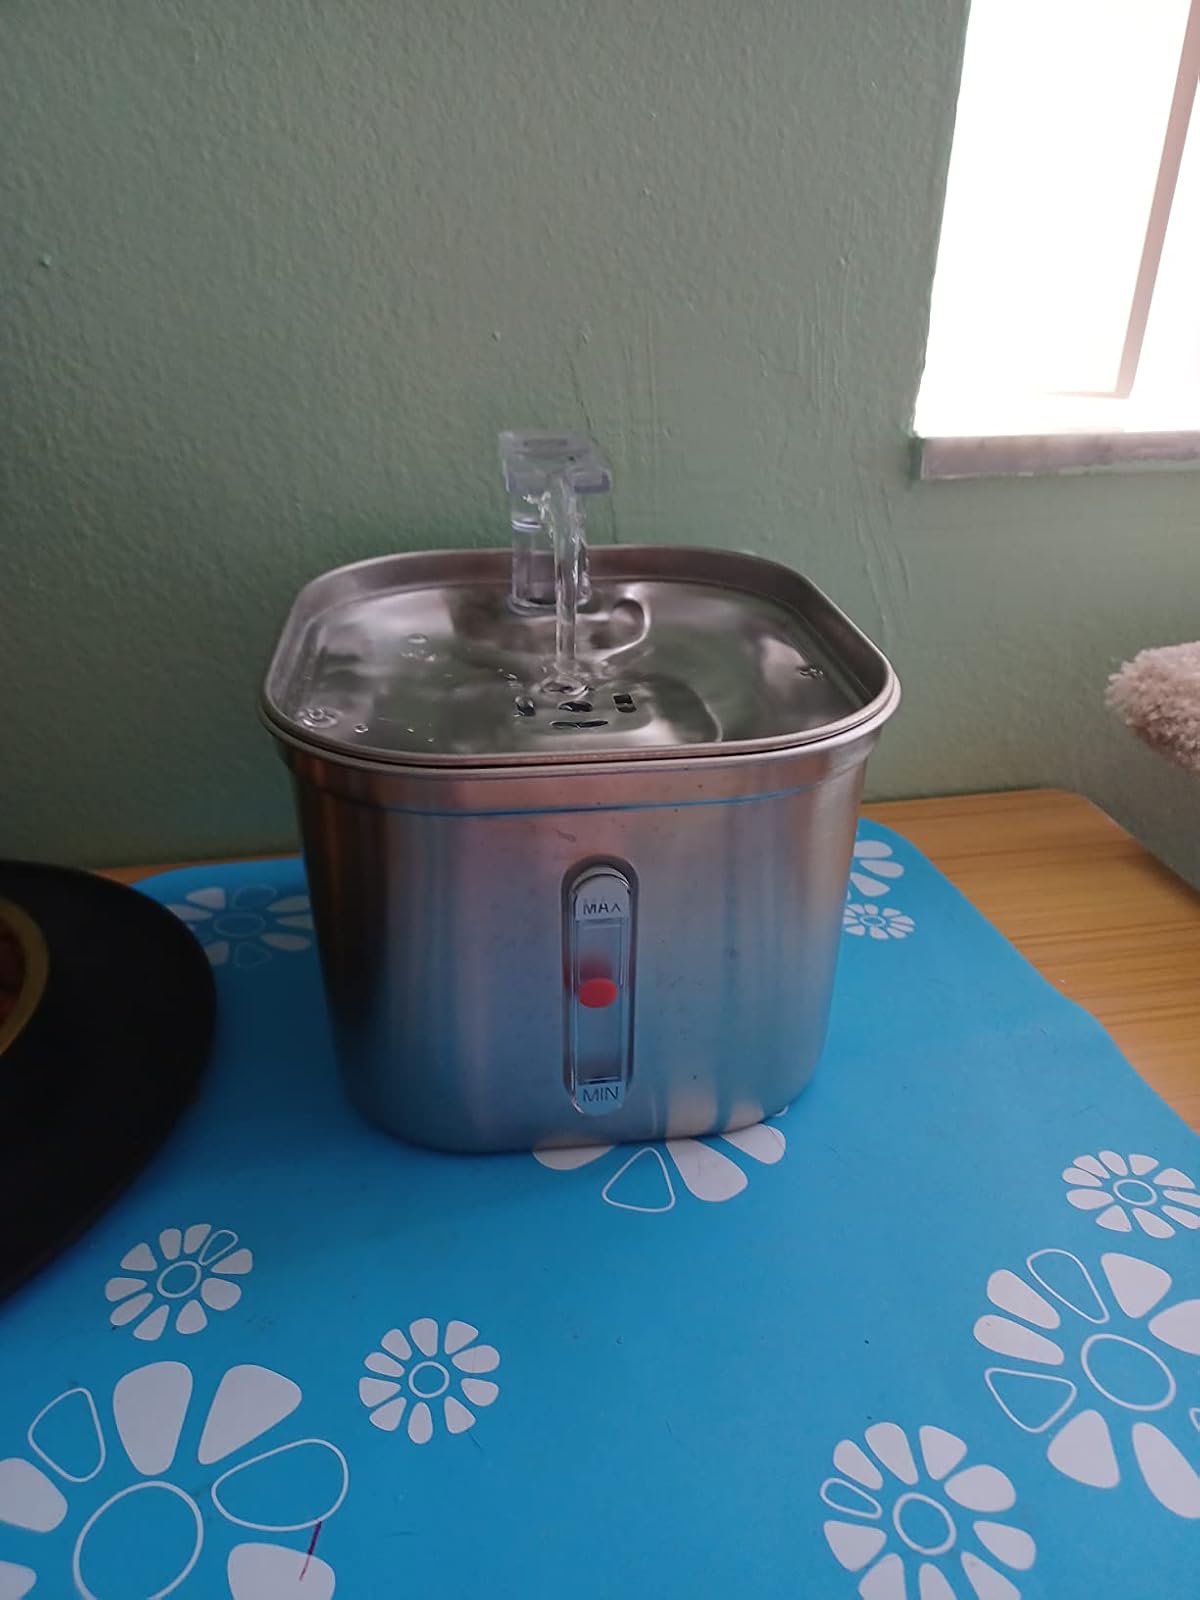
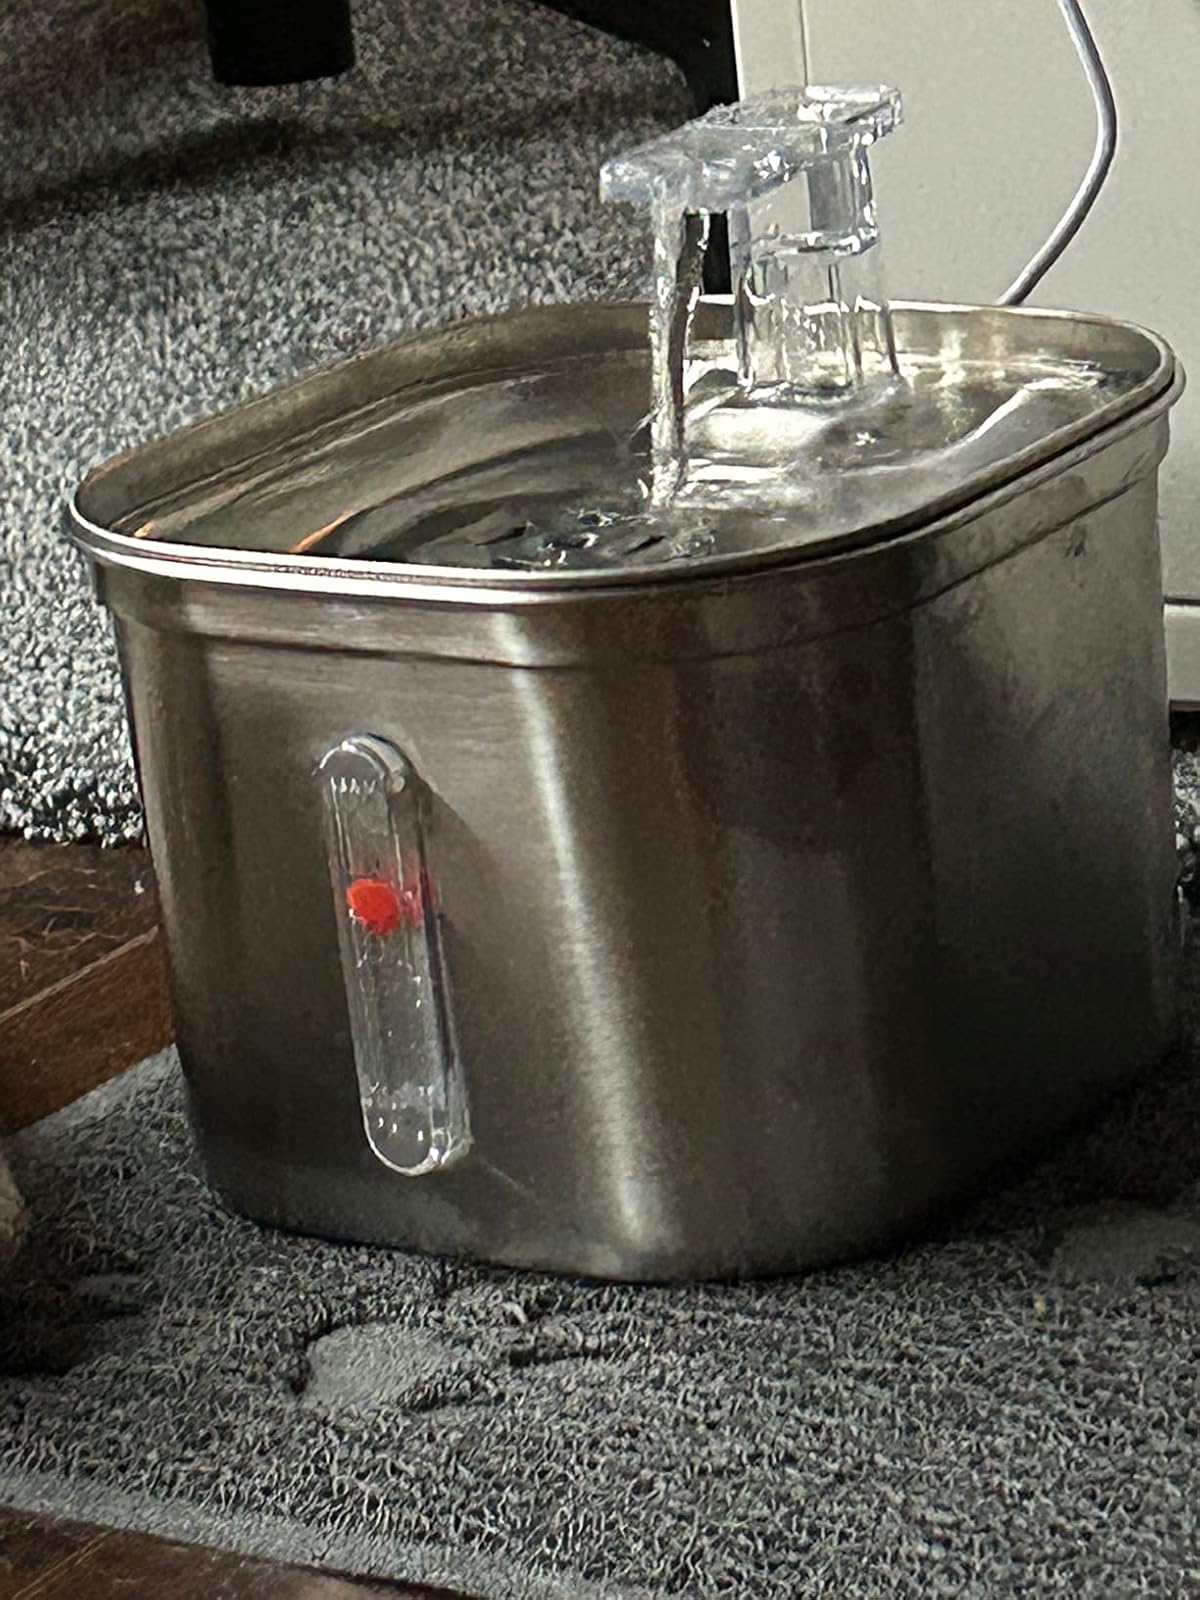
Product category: items_bowl
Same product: yes